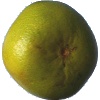
Label: pomelo_sweetie